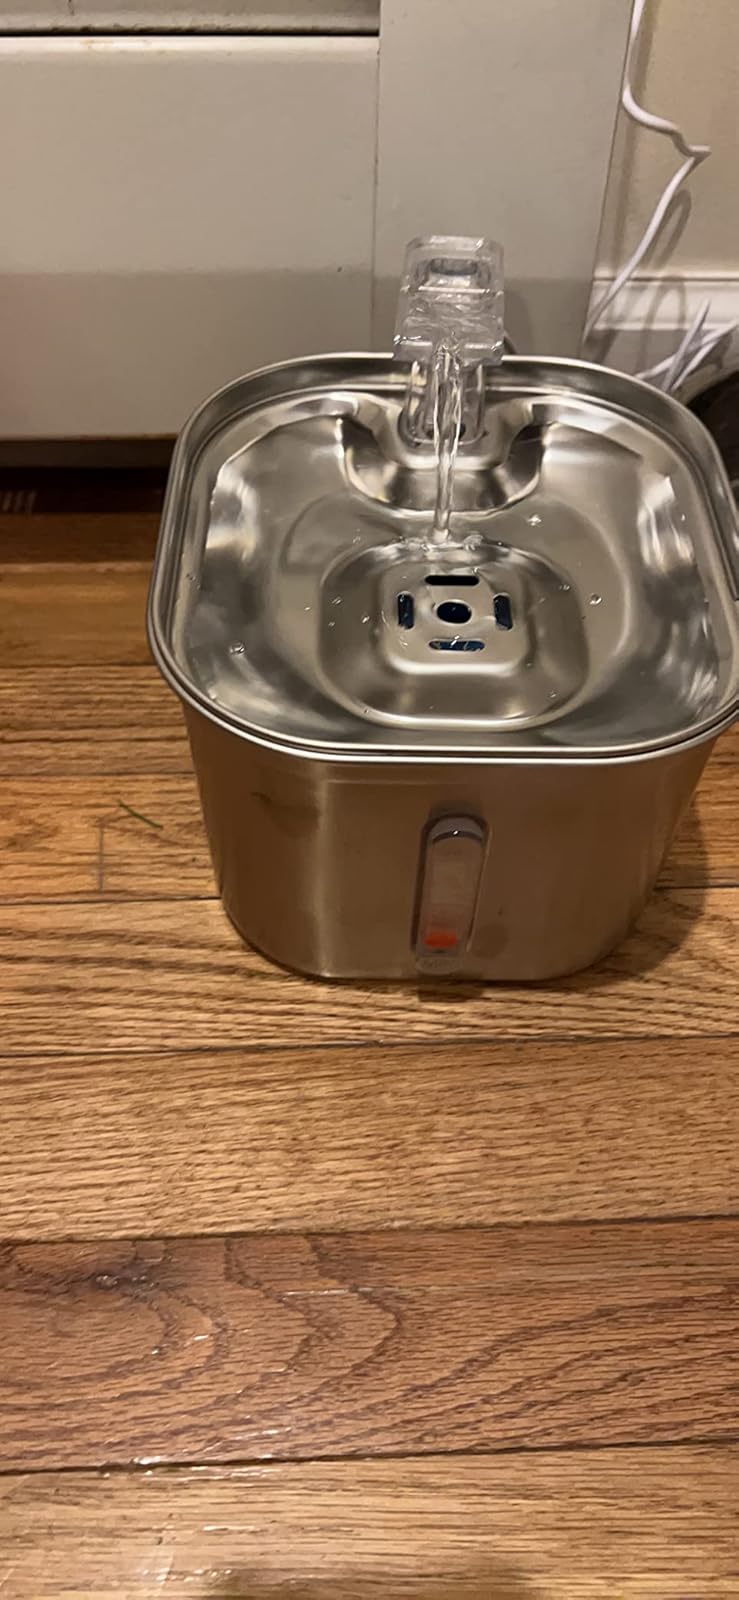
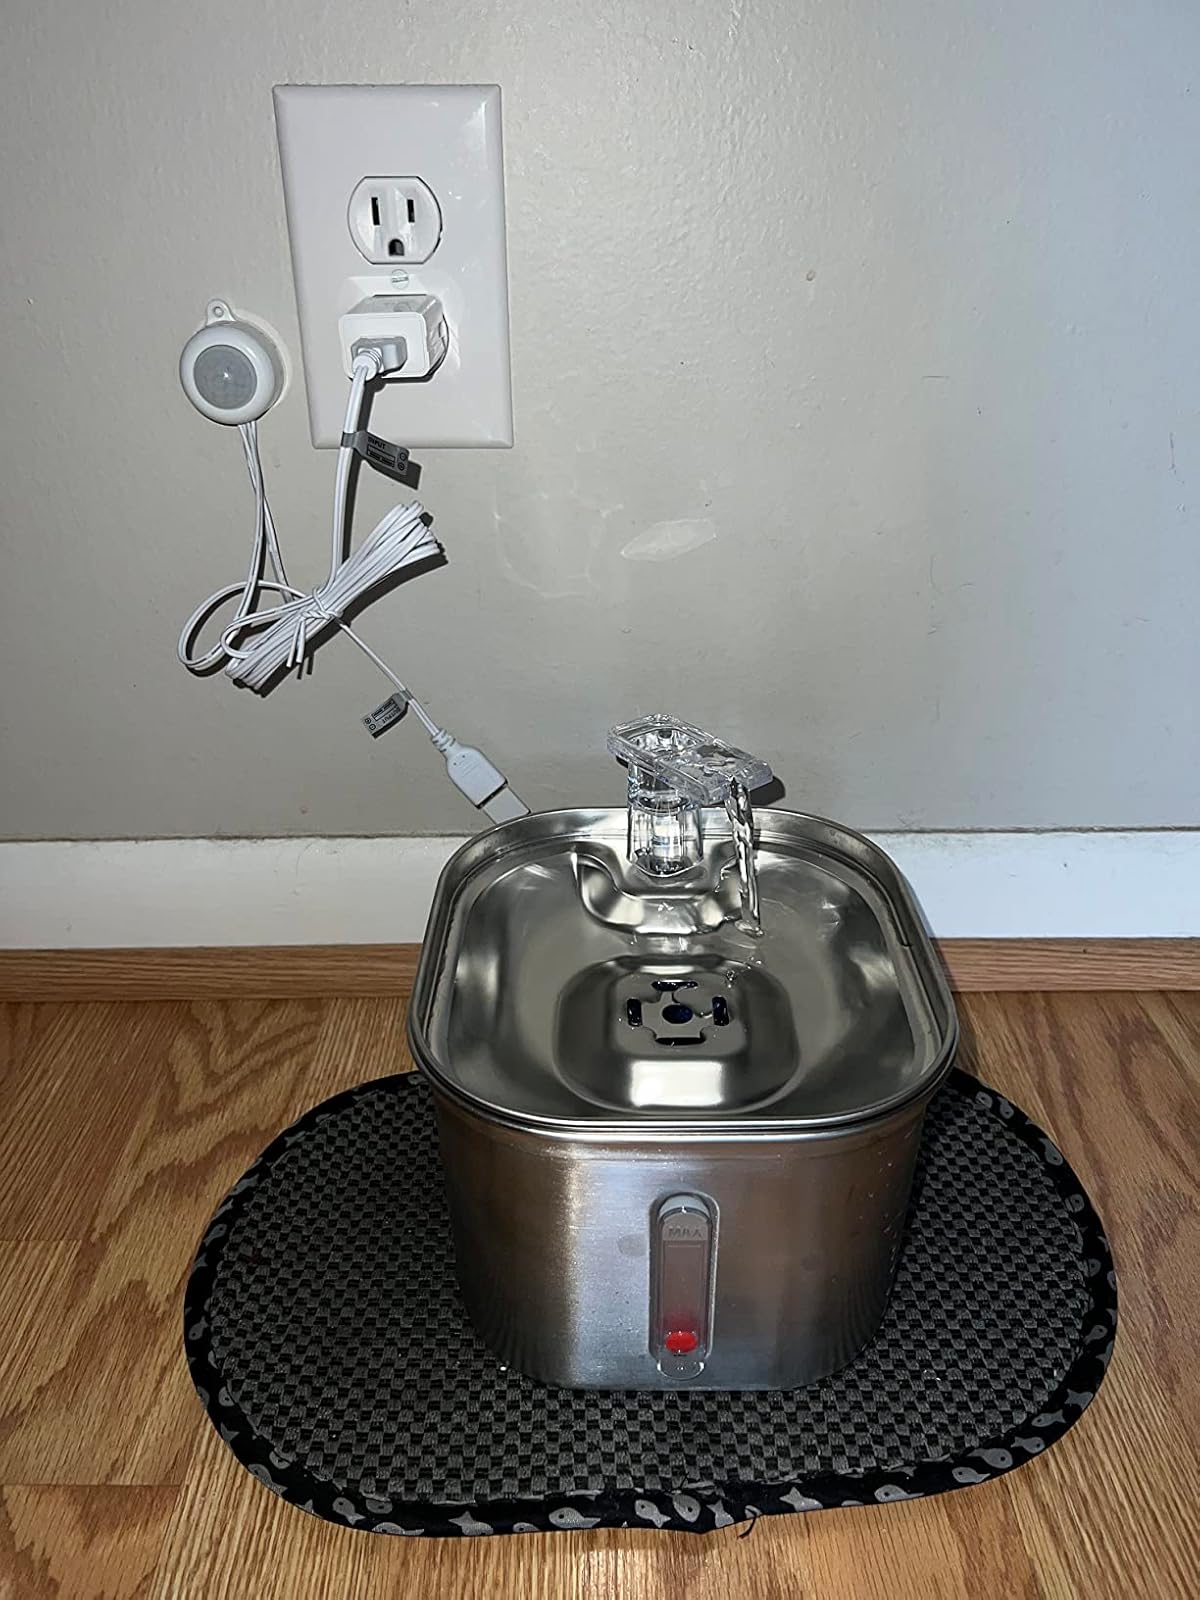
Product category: items_bowl
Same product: yes